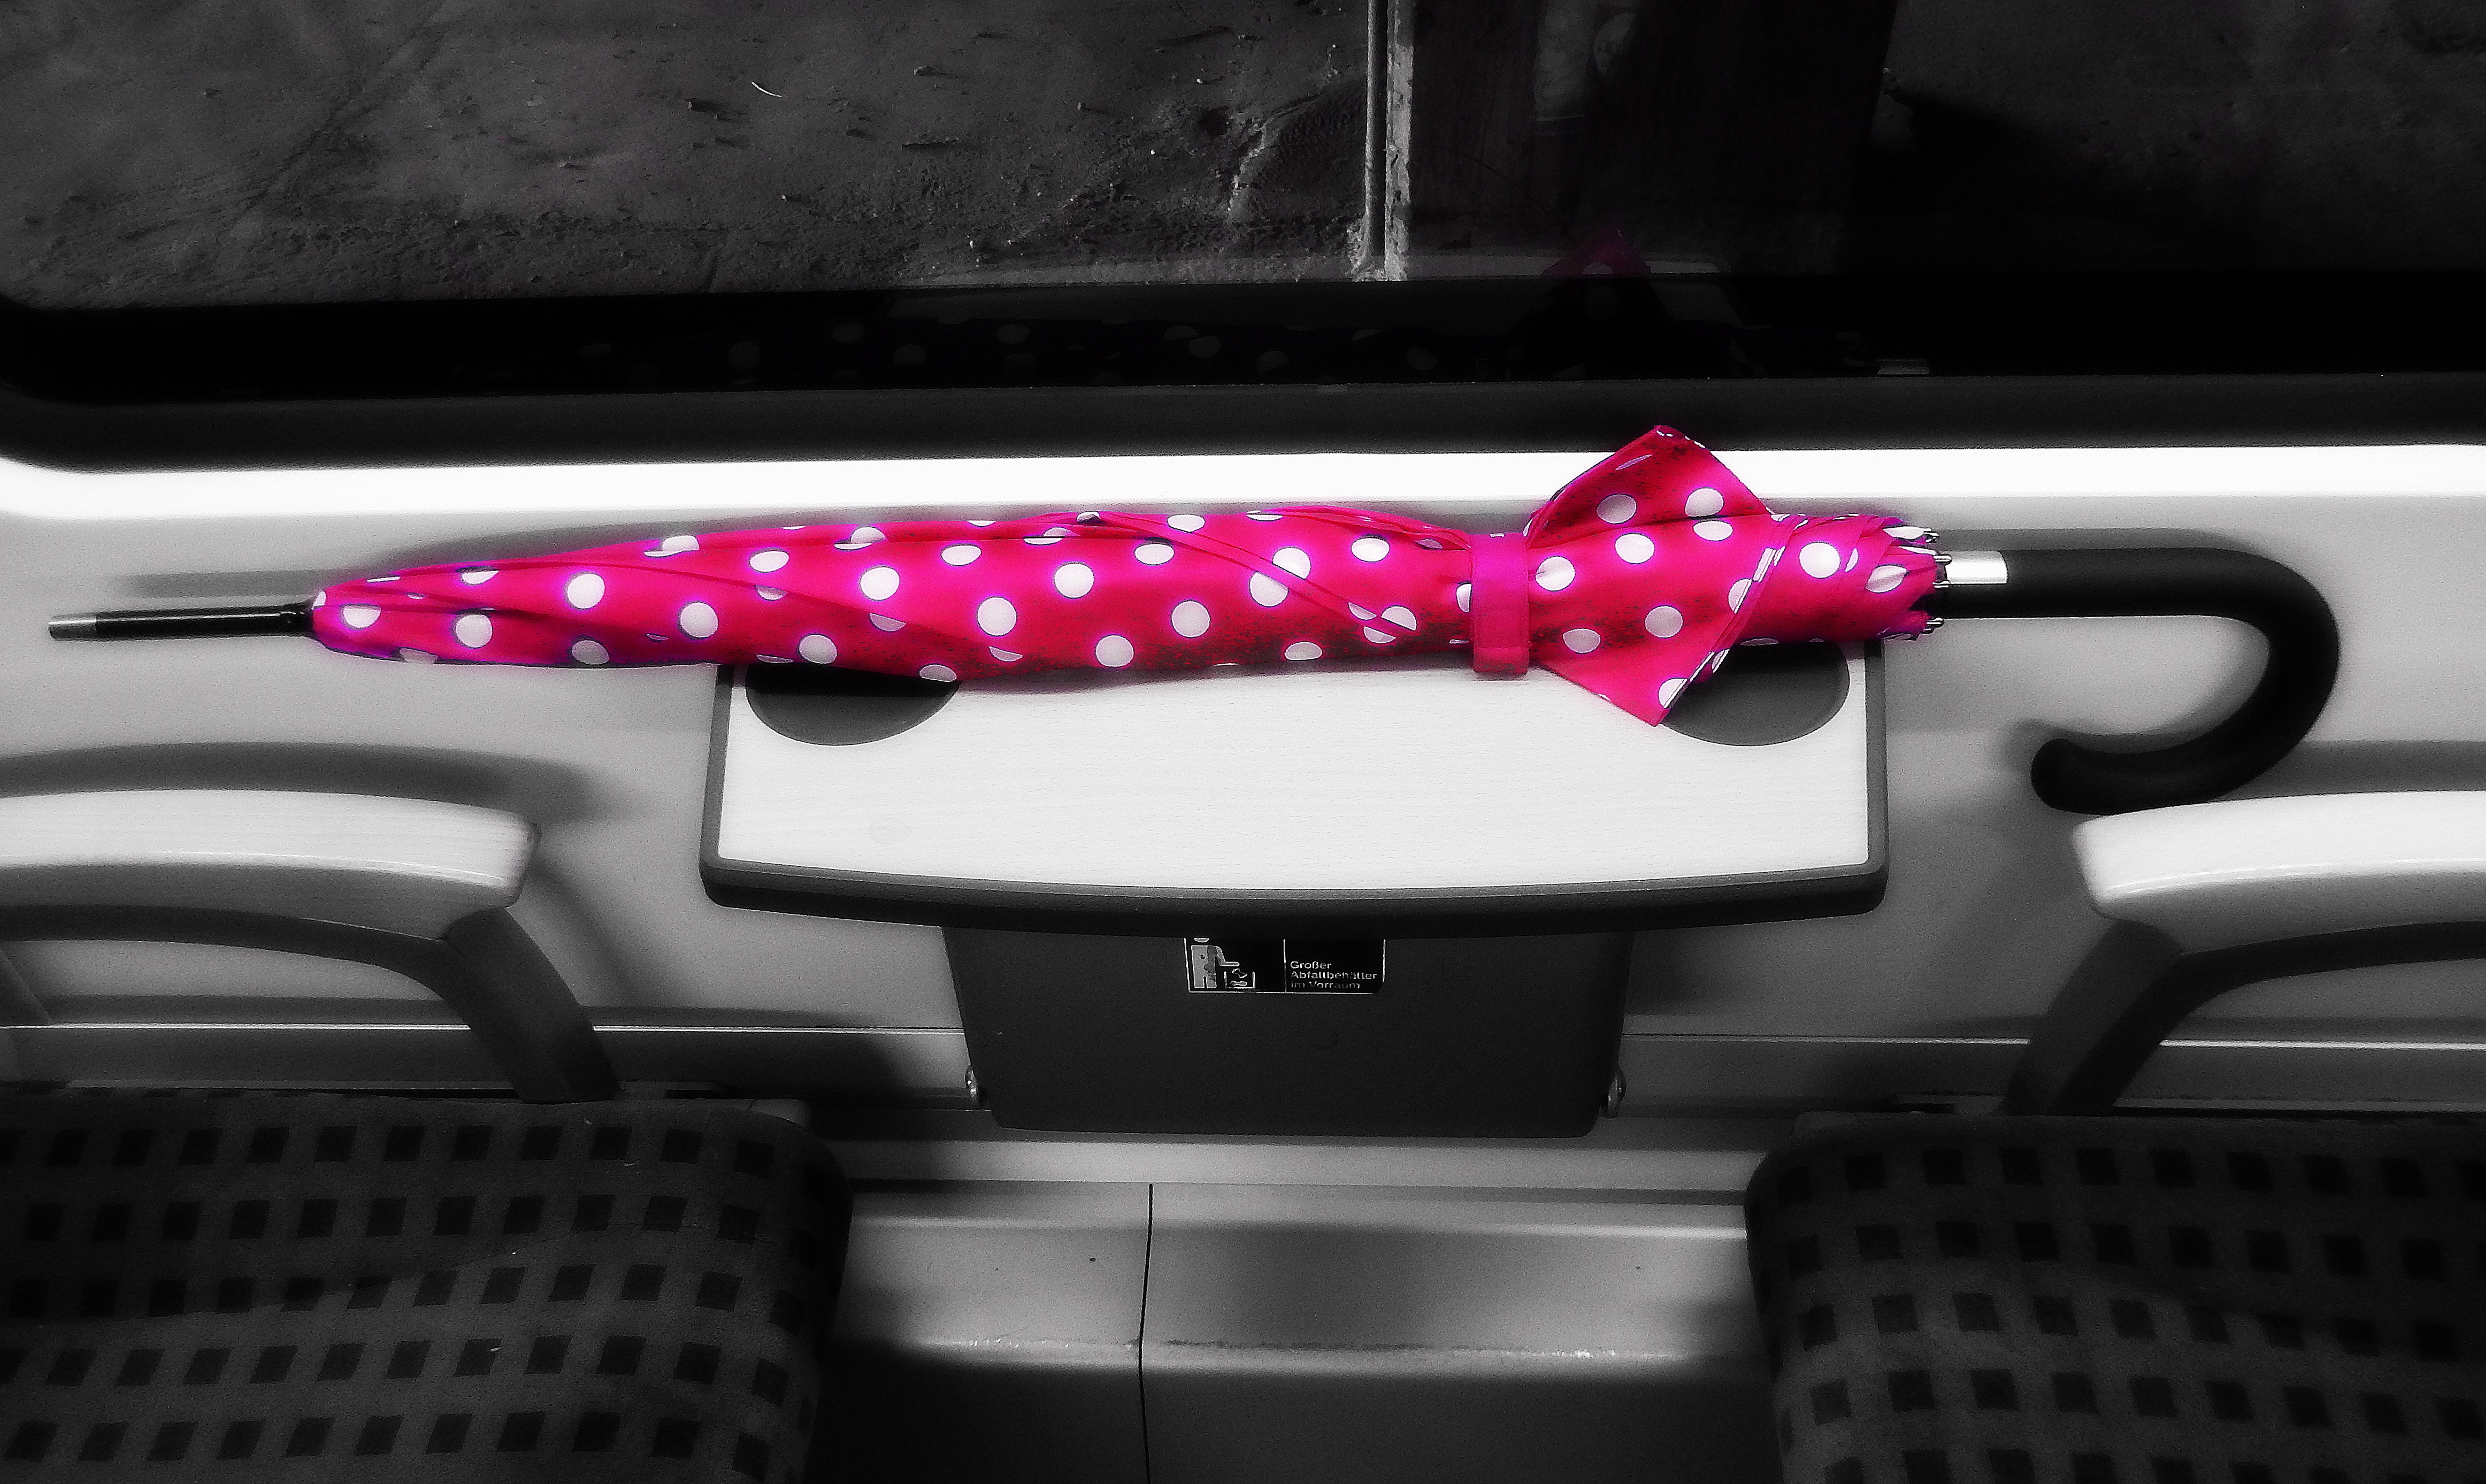
screen, car, wheel, rain, alone, train, travel, vehicle, umbrella, steering wheel, grille, bumper, glasses, lost, loss, emotion, compartment, zugfahrt, polka dots, automobile make, automotive exterior, automotive design